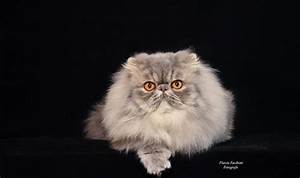
Label: cat